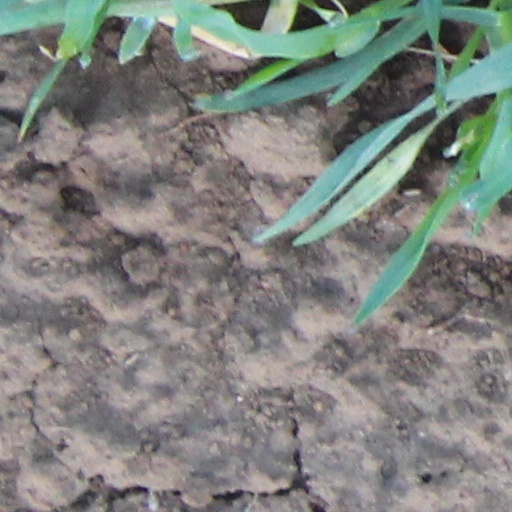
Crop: wheat